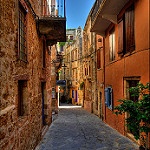
Scene: Outdoor